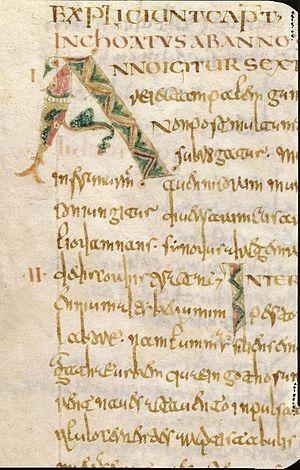
Grégoire de Tours, Historia Francorum. Fol. 79v. Initiale ornée ""A"". Manuscrit
Selon une légende vivace, des évêques auraient discuté de l'existence de l'âme des femmes lors d'un concile. Pour les uns, la question aurait été évoquée lors du concile de Trente, pour d'autres versions de cette légende, au VIᵉ siècle lors du second concile de Mâcon. Le concile en question n'aurait reconnu l'existence de l'âme des femmes qu'à une majorité de trois voix.